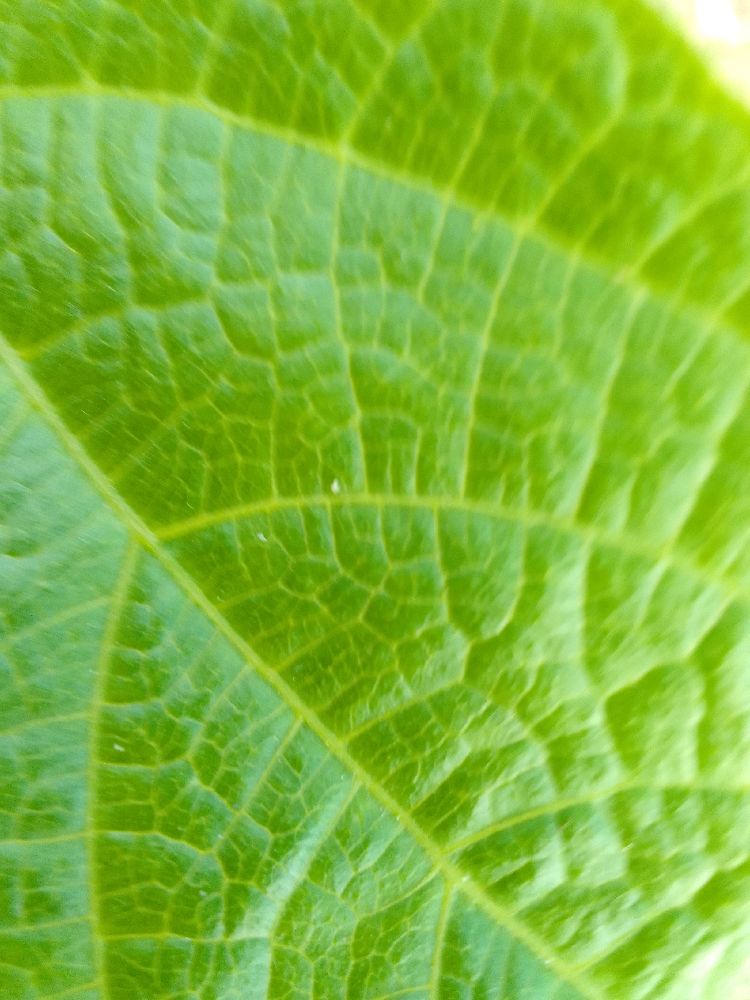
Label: healthy